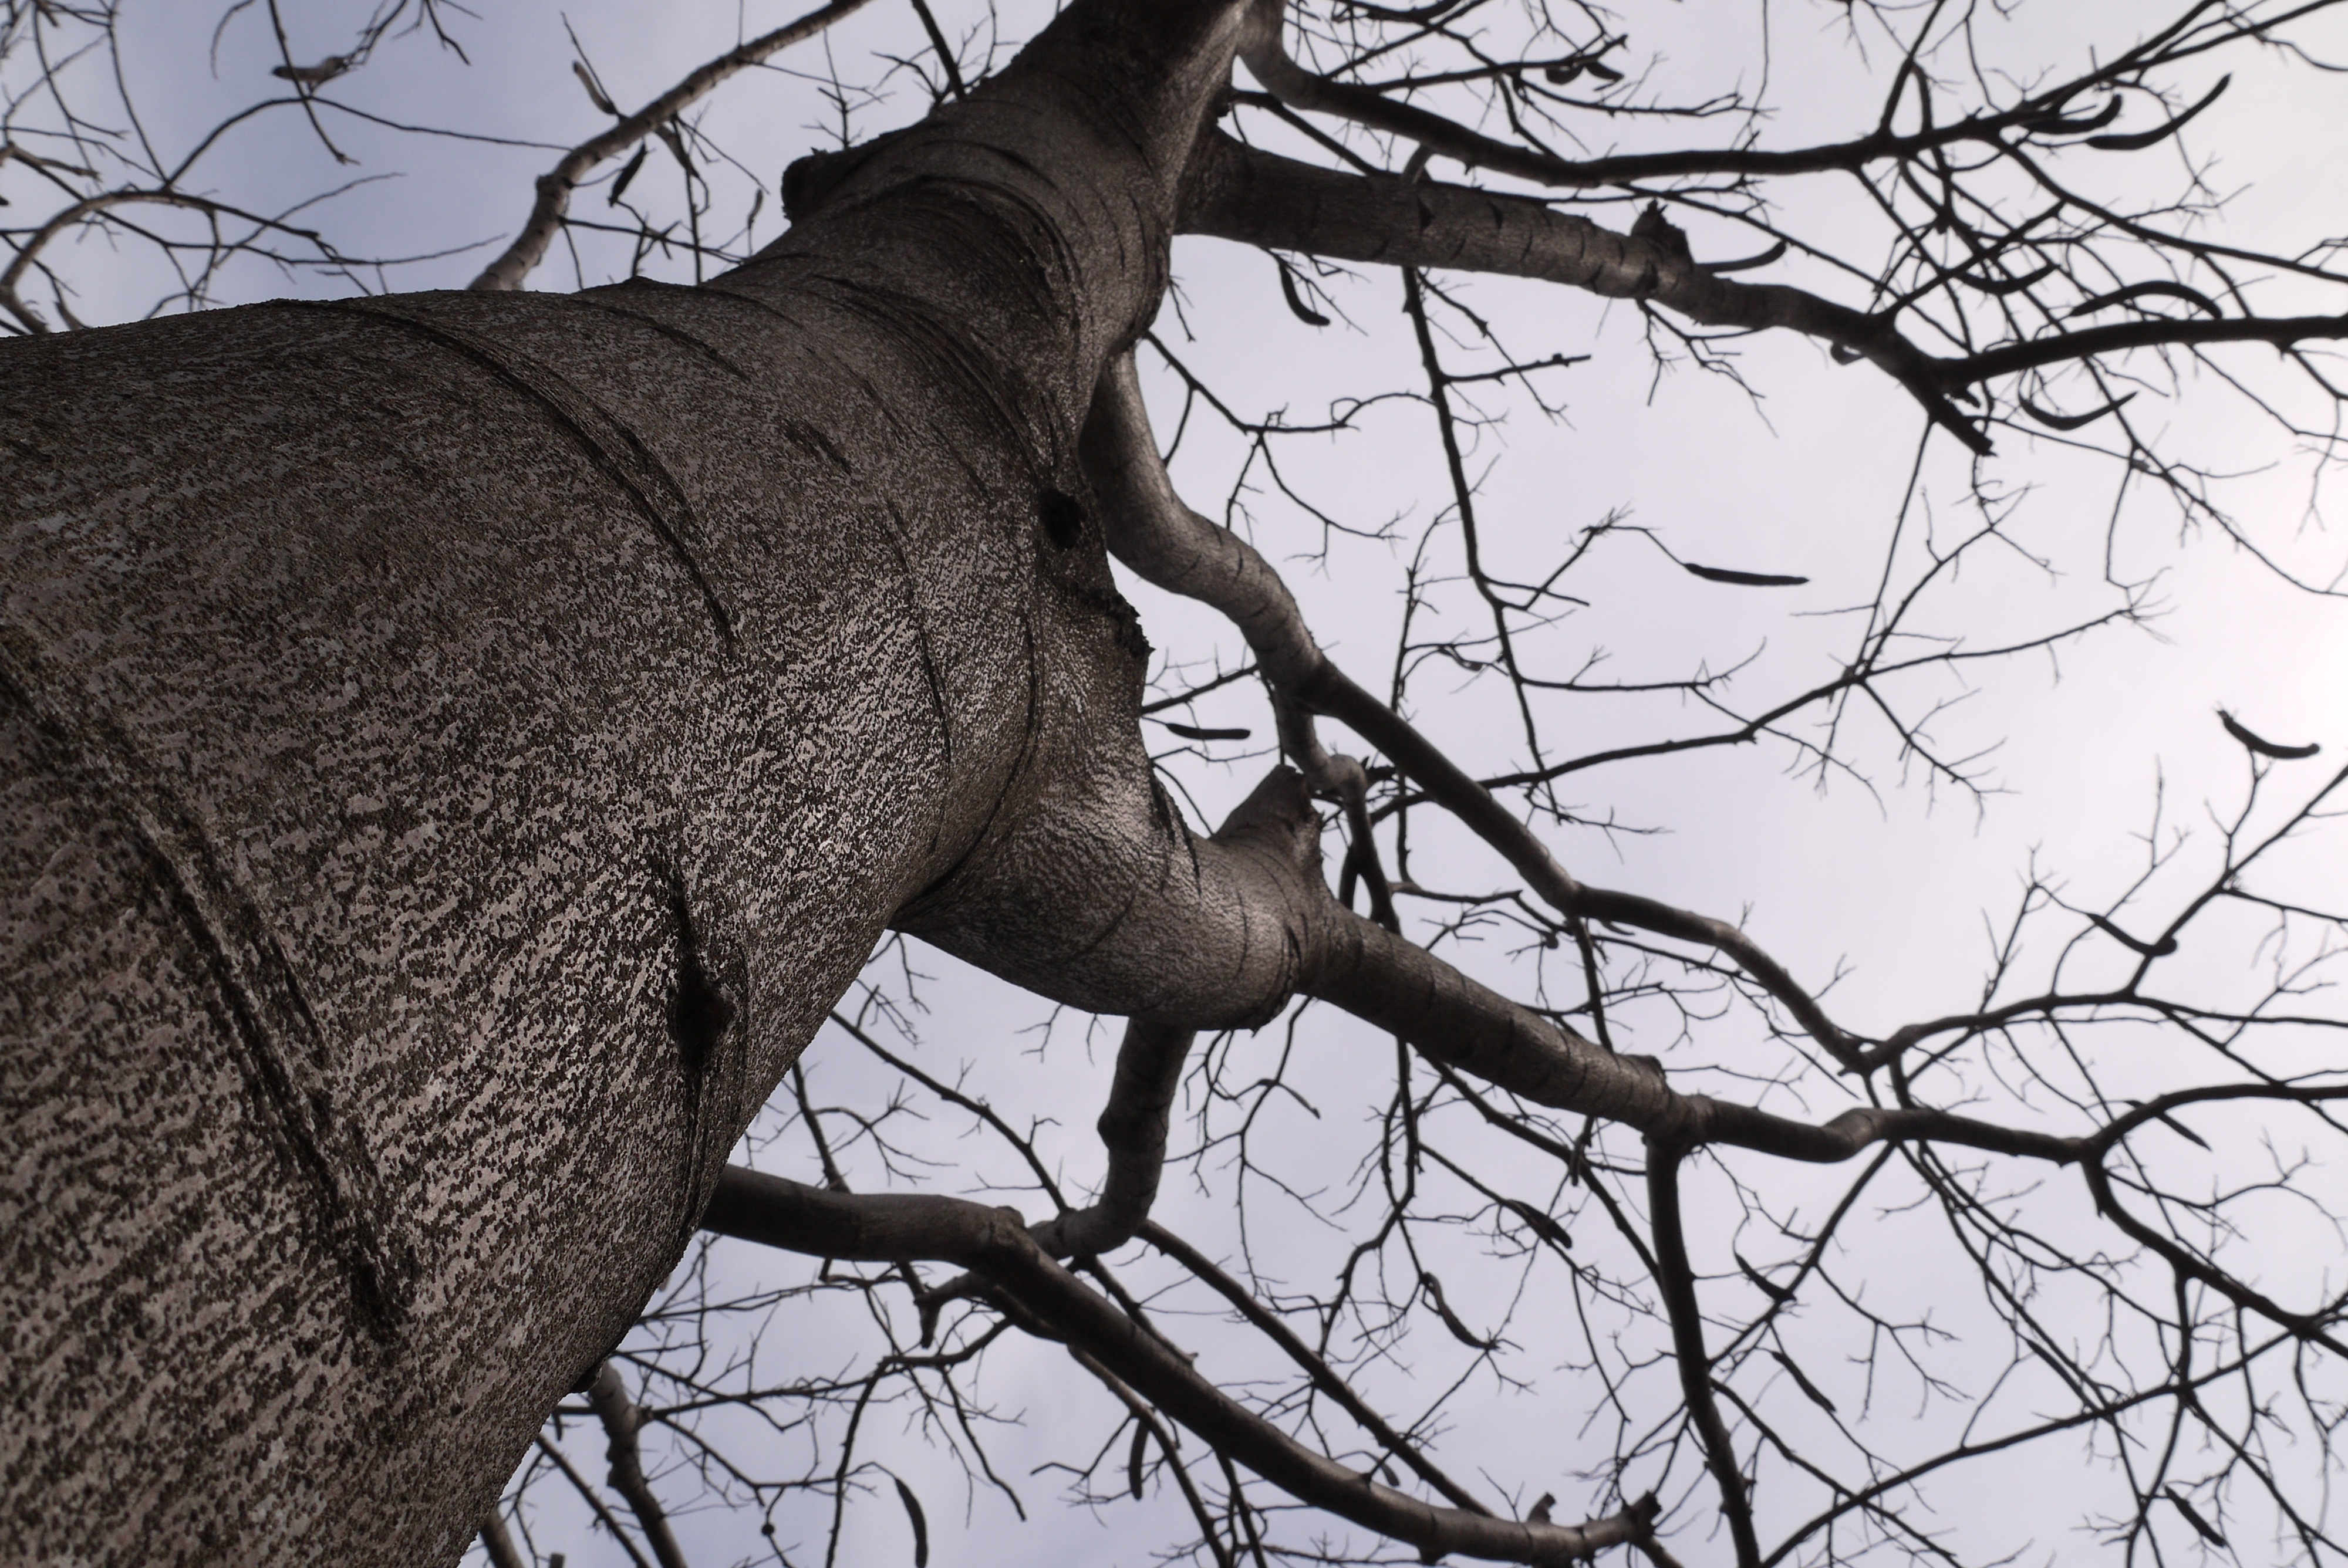
tree, nature, branch, winter, black and white, plant, sky, leaf, trunk, season, trees, wither, monochrome photography, woody plant